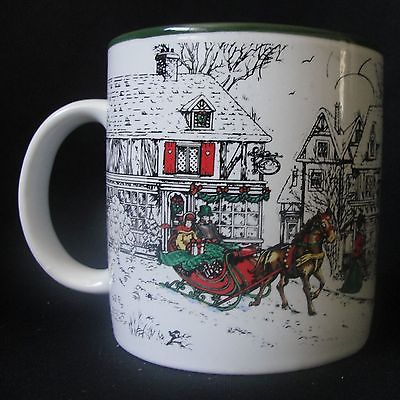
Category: mug